Lake House

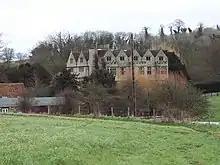
Lake House, west front

Lake House is an Elizabethan country house dating from 1578, in Wilsford cum Lake in Wiltshire, England, about north of Salisbury. It is a Grade I listed building. The gardens are Grade II listed in the English Heritage Register of Parks and Gardens of Special Historic Interest.